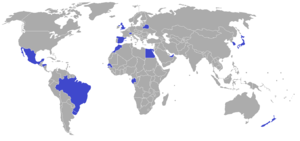
Fodbold under sommer-OL 2012 (mænd) / Kvalifikation
Deltagende lande
Kort, der viser hvilket lande der deltager i mændenes fodboldturnering under Sommer-OL 2012
Mændenes fodboldturnering under Sommer-OL 2012 blev afholdt i London og fem andre byer i Storbritannien fra d. 26. juli til 11. august. Forbund tilknyttet FIFA blev opfordret til at sende deres mandlige U/23 fodboldlandshold til den regionale kvalificerings-turnering, hvor 15. hold, plus værten Storbritannien kom til finalen. Mændenes hold er forpligtet til spillere under 23 år, dog med et tilladt maksimum på tre spillere, der overstiger aldersgrænsen. Dette er den første internationale FIFA-turnering som blev afholdt i Storbritannien siden VM 1966. Det er også den første mandlige olympiske fodboldturnering, som Storbritannien deltager i siden Sommer-OL 1960 i Rom.